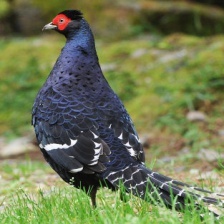
Species: MIKADO  PHEASANT
Scientific name: SYRMATICUS MIKADO